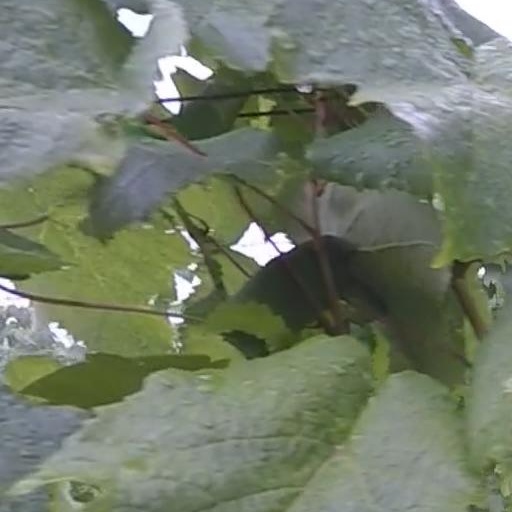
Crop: grape